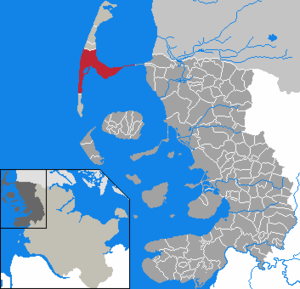
Sild Kommune
Kort
Sild er en kommune i det nordlige Tyskland under Nordfrislands kreds i delstaten Slesvig-Holsten. Kommunen ligger på øen Sild i Sydslesvig og blev oprettet i januar 2009 ved sammenlægning af Vesterland, Rantum og den forhenværende kommune Sild-Øst. De øvrige kommuner på Sild, List, Hørnum, Kampen og Venningsted-Brarup, deltog ikke i sammenlægningen. Kommunens hovedby er Vesterland.